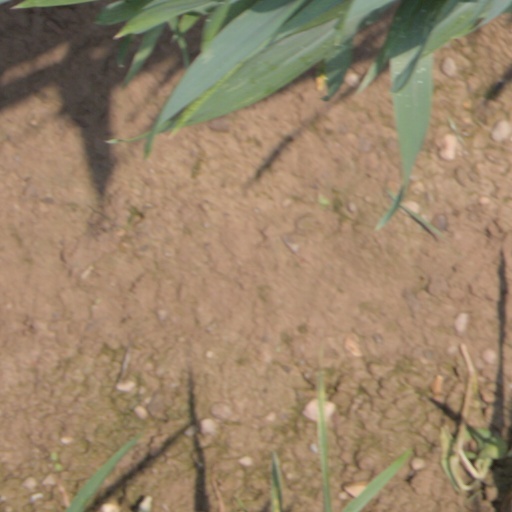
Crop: wheat